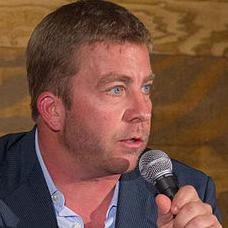
Age: 42